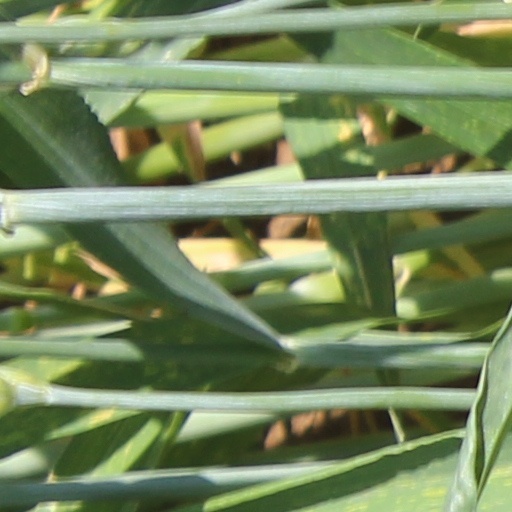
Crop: wheat